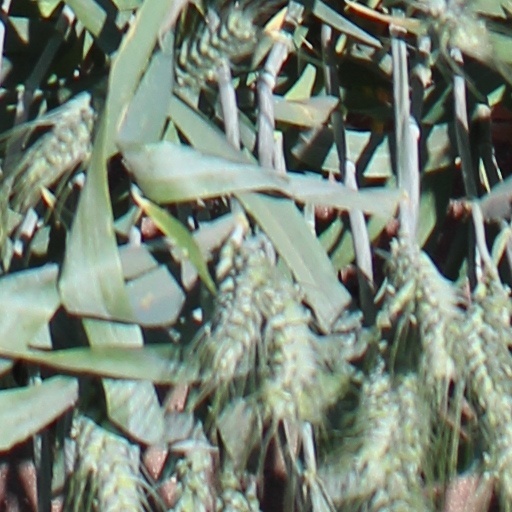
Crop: wheat